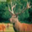
Label: deer